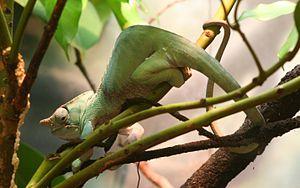
Furcifer balteatus est une espèce de sauriens de la famille des Chamaeleonidae.